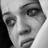
Emotion: sad